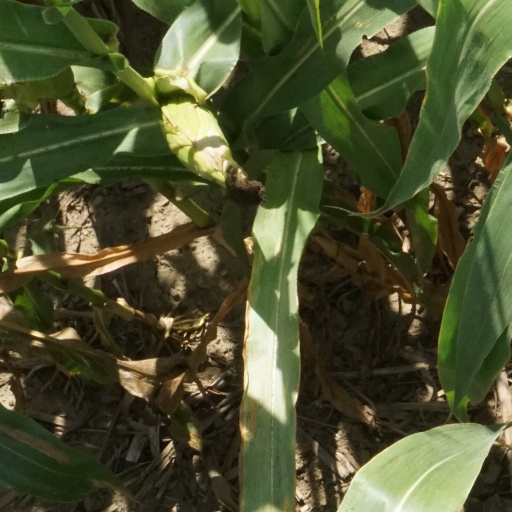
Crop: maize; corn